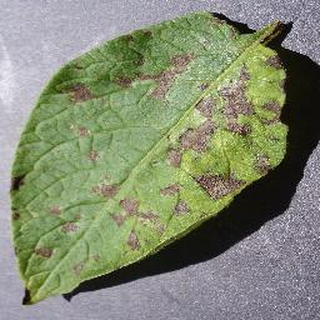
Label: potato_early_blight